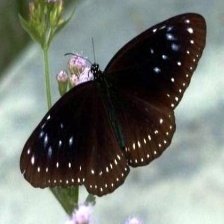
Species: BLUE SPOTTED CROW
Butterfly family (ImageNet category): monarch